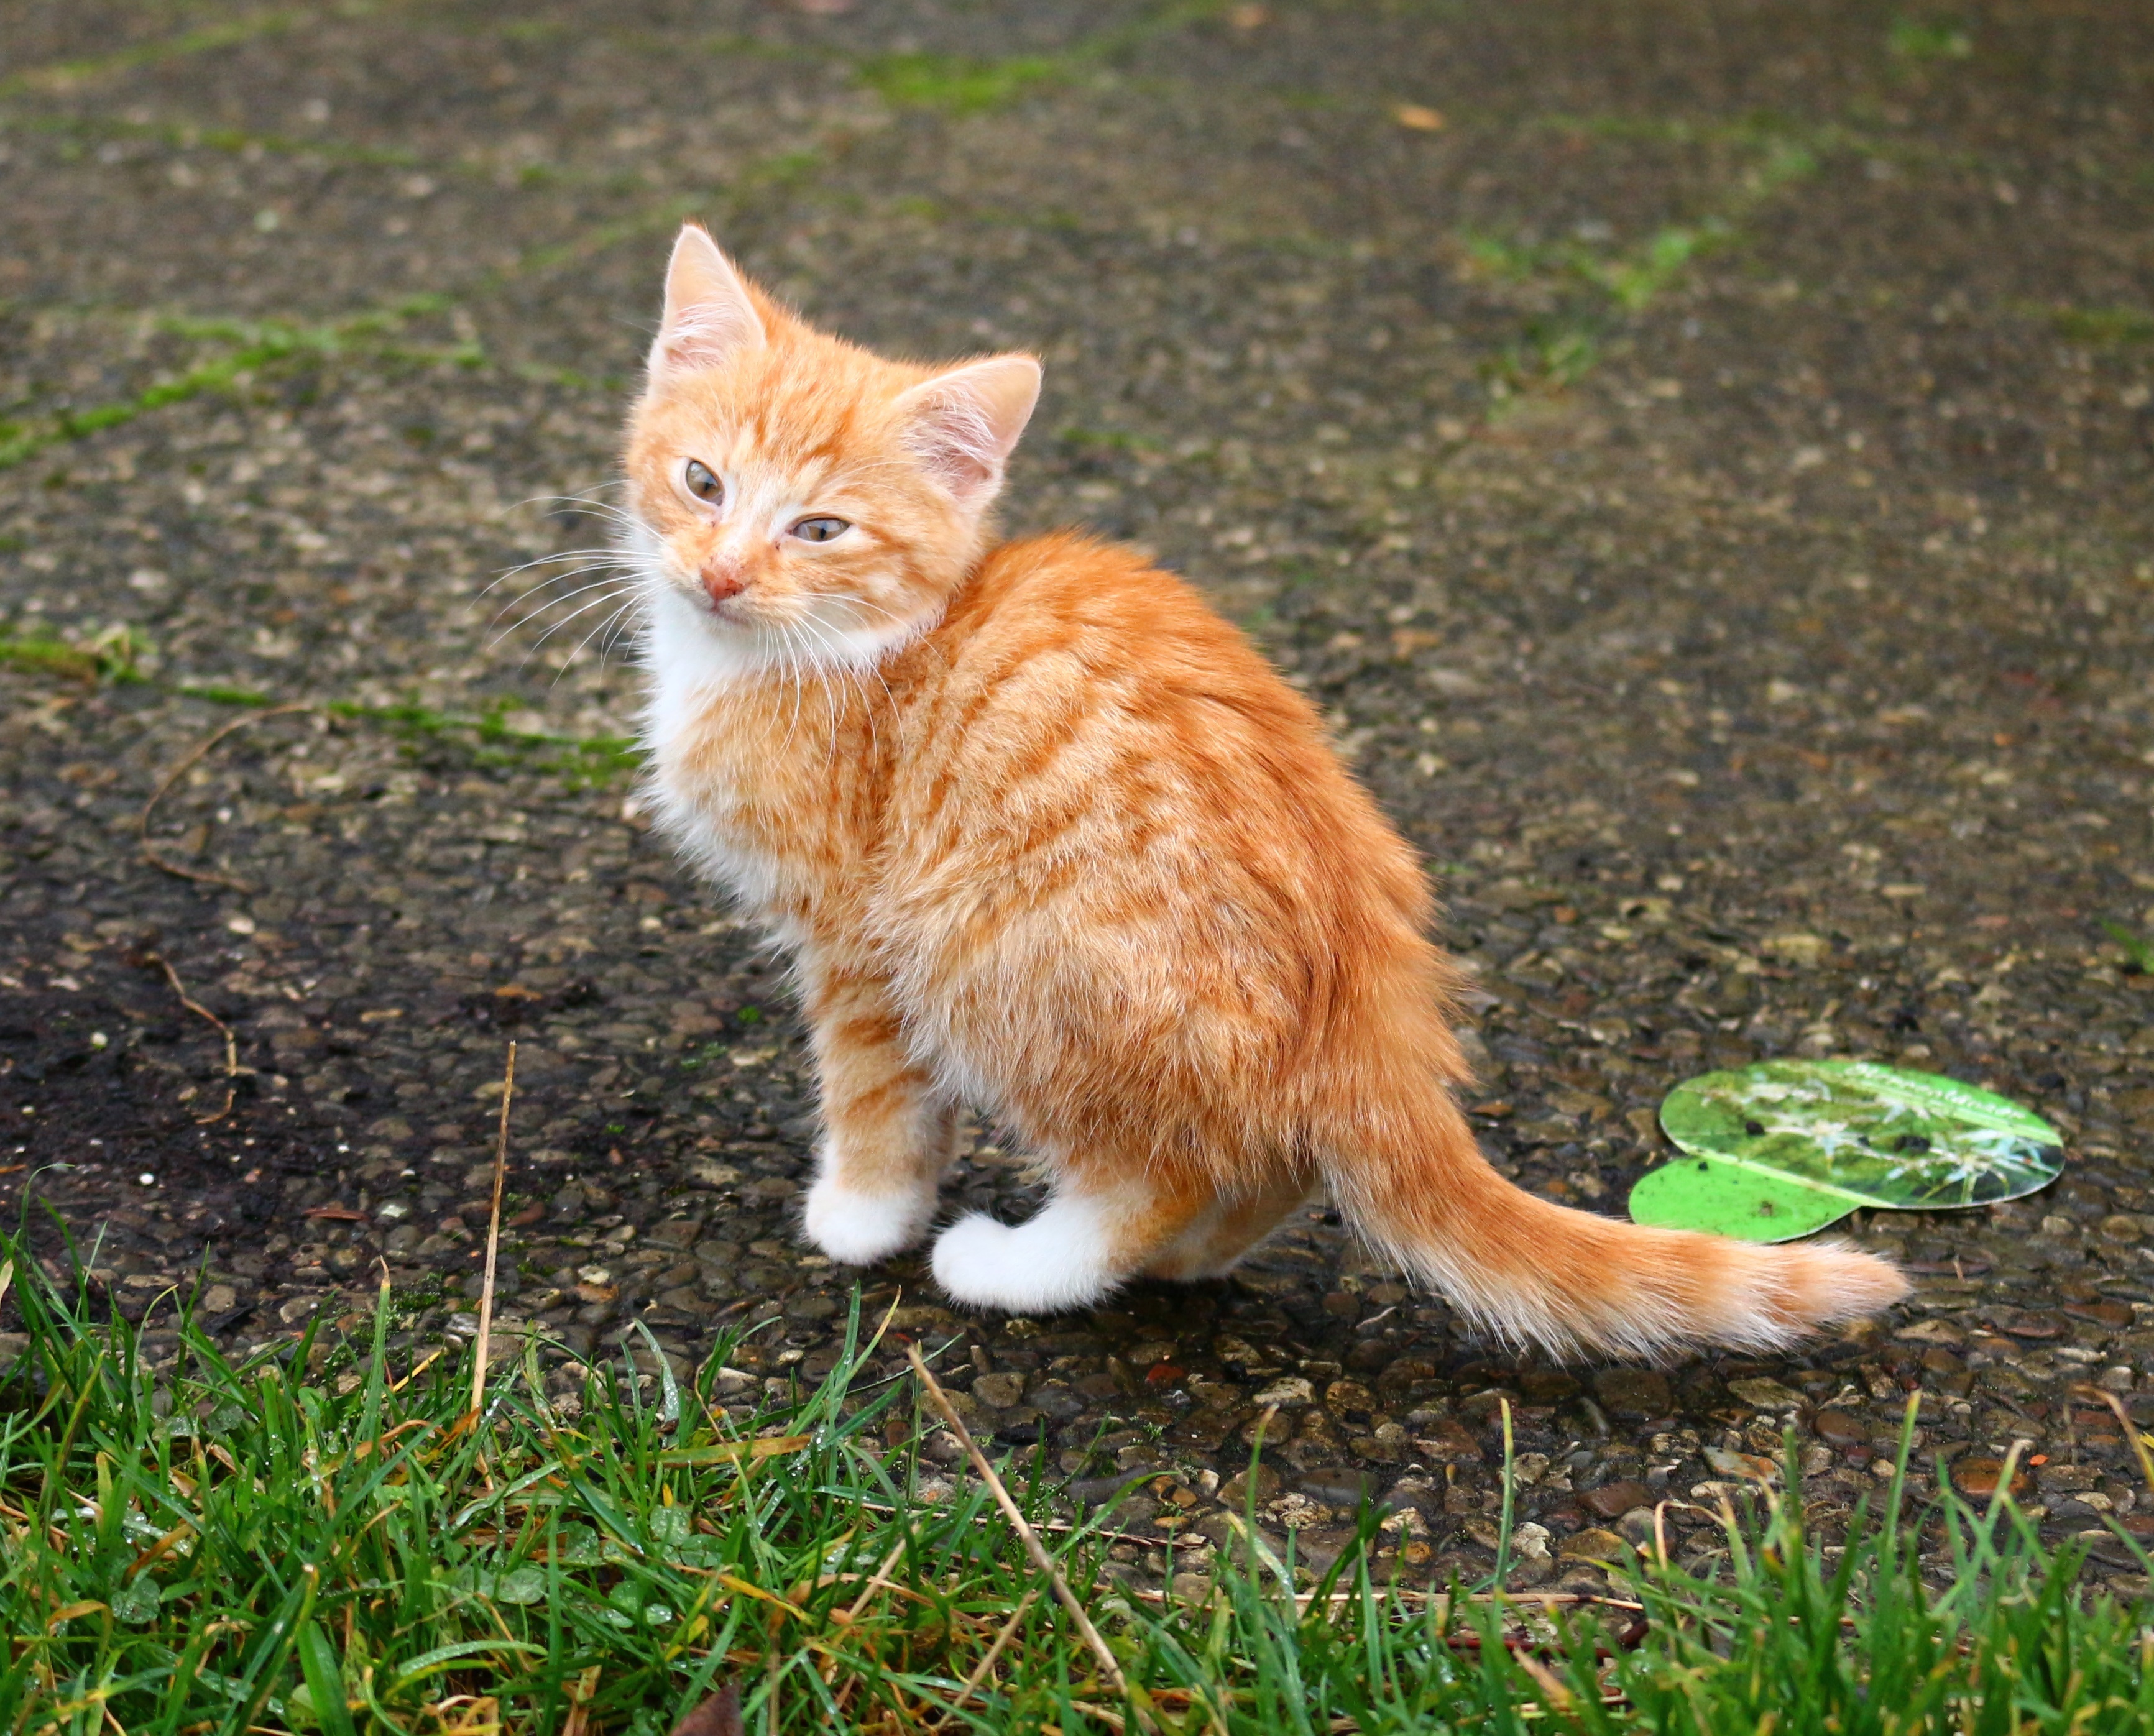
grass, kitten, cat, mammal, fauna, whiskers, vertebrate, mackerel, red mackerel tabby, cat portrait, cat baby, wild cat, small to medium sized cats, cat like mammal